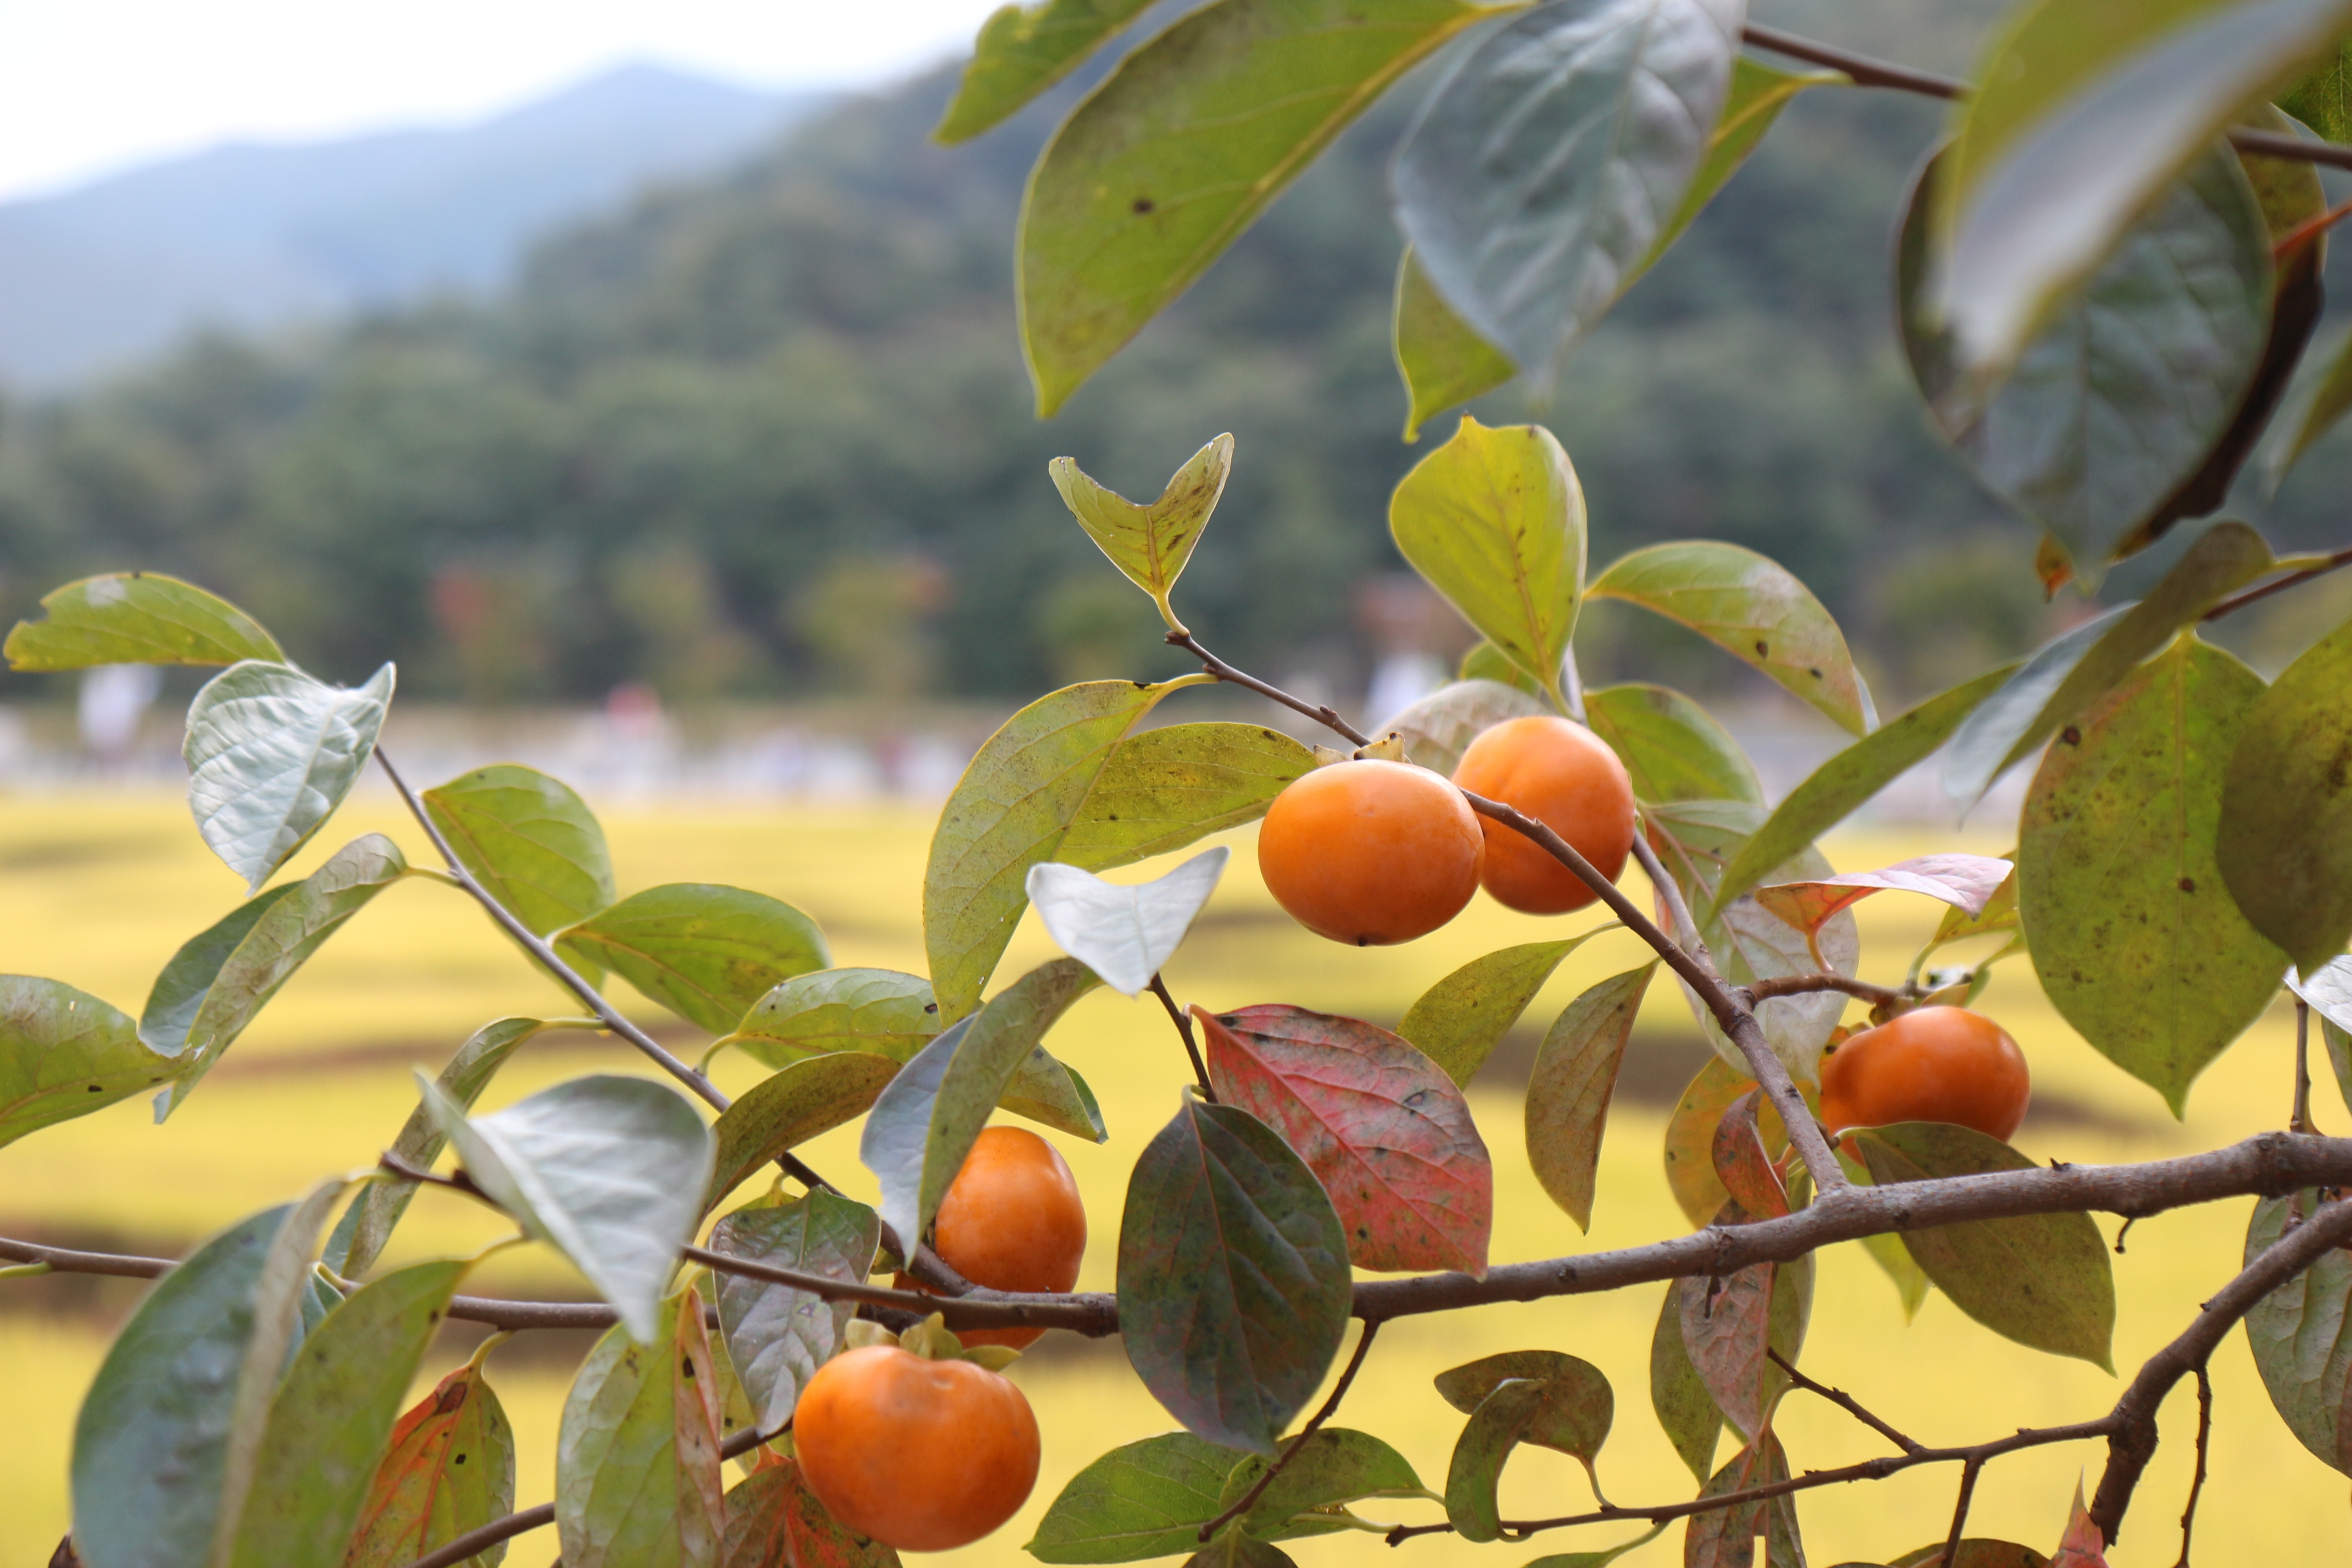
branch, plant, fruit, flower, food, harvest, produce, autumn, flora, persimmon, flowering plant, rose family, land plant